Geographic information system

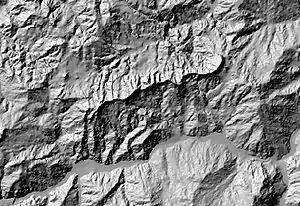
Hillshade model derived from a digital elevation model of the Valestra area in the northern Apennines (Italy)

Many geographic tasks involve the terrain, the shape of the surface of the earth, such as hydrology, earthworks, and biogeography. Thus, terrain data is often a core dataset in a GIS, usually in the form of a raster Digital elevation model (DEM) or a Triangulated irregular network (TIN). A variety of tools are available in most GIS software for analyzing terrain, often by creating derivative datasets that represent a specific aspect of the surface. Some of the most common include: